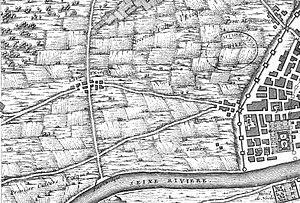
La Ville-l'Évêque sur un plan de 1383. On voit des terrains appelés Première culture l'évêque et Seconde culture l'évêque. Il y a même un Port l'Évêque
Le port de la Concorde est une voie située dans le quartier des Champs-Élysées du 8ᵉ arrondissement de Paris, en France.
La Ville l'Évêque était un hameau composé de fermes à l'ouest de la ville de Paris au Moyen Âge.